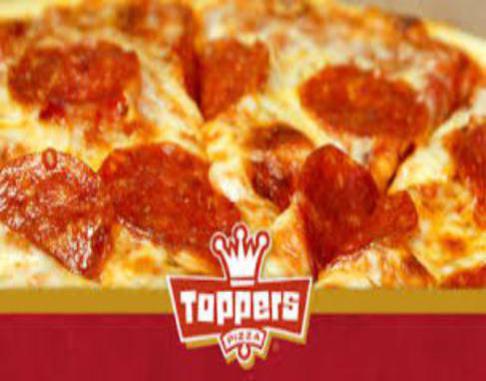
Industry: Food